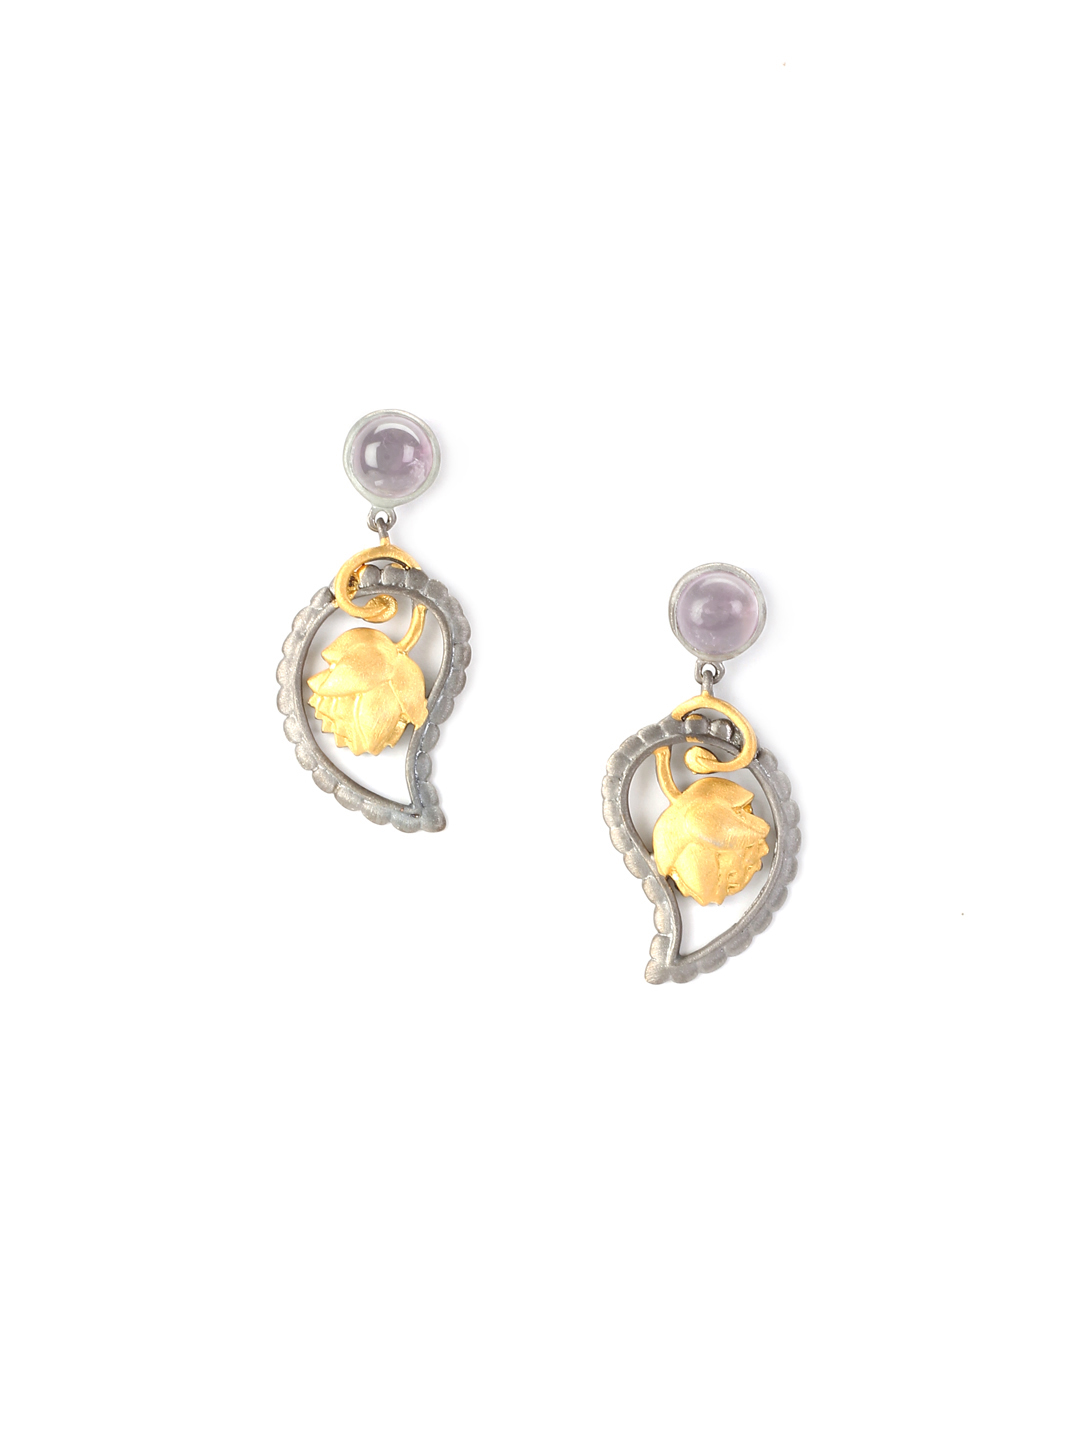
Rreverie Multi Coloured Earrings
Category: Accessories / Jewellery / Earrings
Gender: Women
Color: Multi
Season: Fall 2012
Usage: Casual